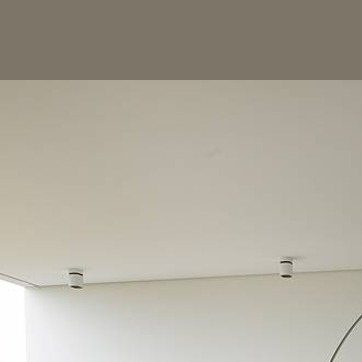
Material: painted